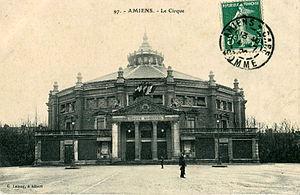
Carte postale ancienne éditée par Lelong à Amiens, n°97
Le Cirque Jules-Verne est situé place Longueville à Amiens. Construit en 1889 par l'architecte Émile Ricquier, il portait le nom de Cirque municipal d'Amiens jusqu'en 2003.